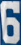
Number: 6